Guam

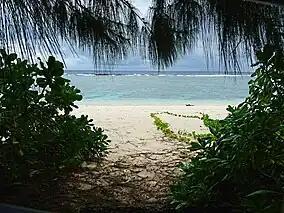
Guam National Wildlife Refuge beach at Ritidian Point

During World War II, the Empire of Japan invaded and occupied Guam in the 1941 Battle of Guam on December 8, at the same time as the attack on Pearl Harbor. The Japanese renamed Guam (Great Shrine Island). The Japanese occupation of Guam lasted about 31 months. During this period, the indigenous people of Guam were subjected to beatings, forced labor, family separation, concentration camps, massacres, beheadings and rape.